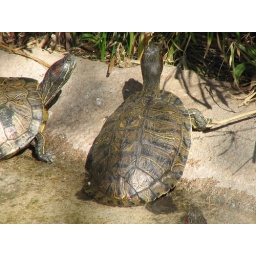
This is actually in the muntjac display. Later in the day, the turtle rose to bask a bit.